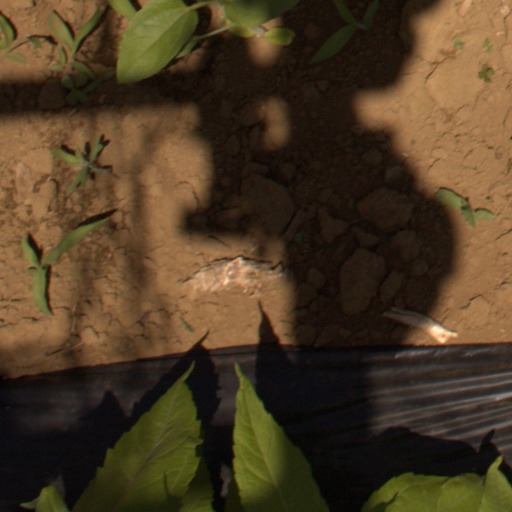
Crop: Jerusalem artichoke